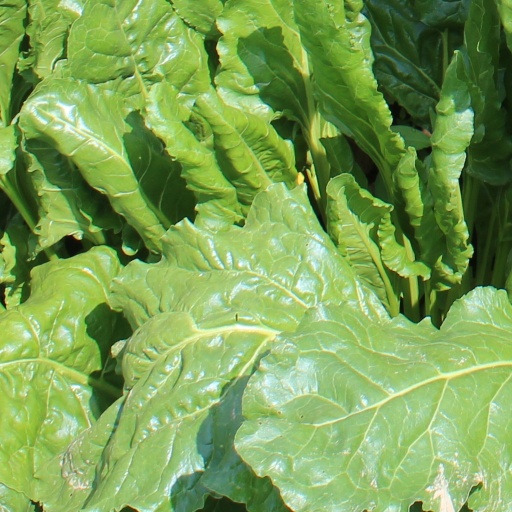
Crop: sugar beet